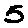
Label: 5